Stirling

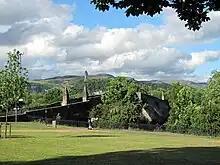
Stirling Old Bridge with the Wallace Monument and Abbey Craig in the background, one of a series of local Crag and Tail hills.

In the early 19th century an "exceedingly low" cost steamboat service used to run between Stirling and Newhaven or Granton. The coming of the railways in 1848 started the decline of the river traffic, not least because the Alloa Swing Bridge downstream restricted access for shipping. The railways did provide opportunity too with one Riverside company selling their reaping machines as far afield as Syria and Australia. Similarly, in 1861, a company making baby carriages was set up. These prams were exported to Canada, South America, India and South Africa.